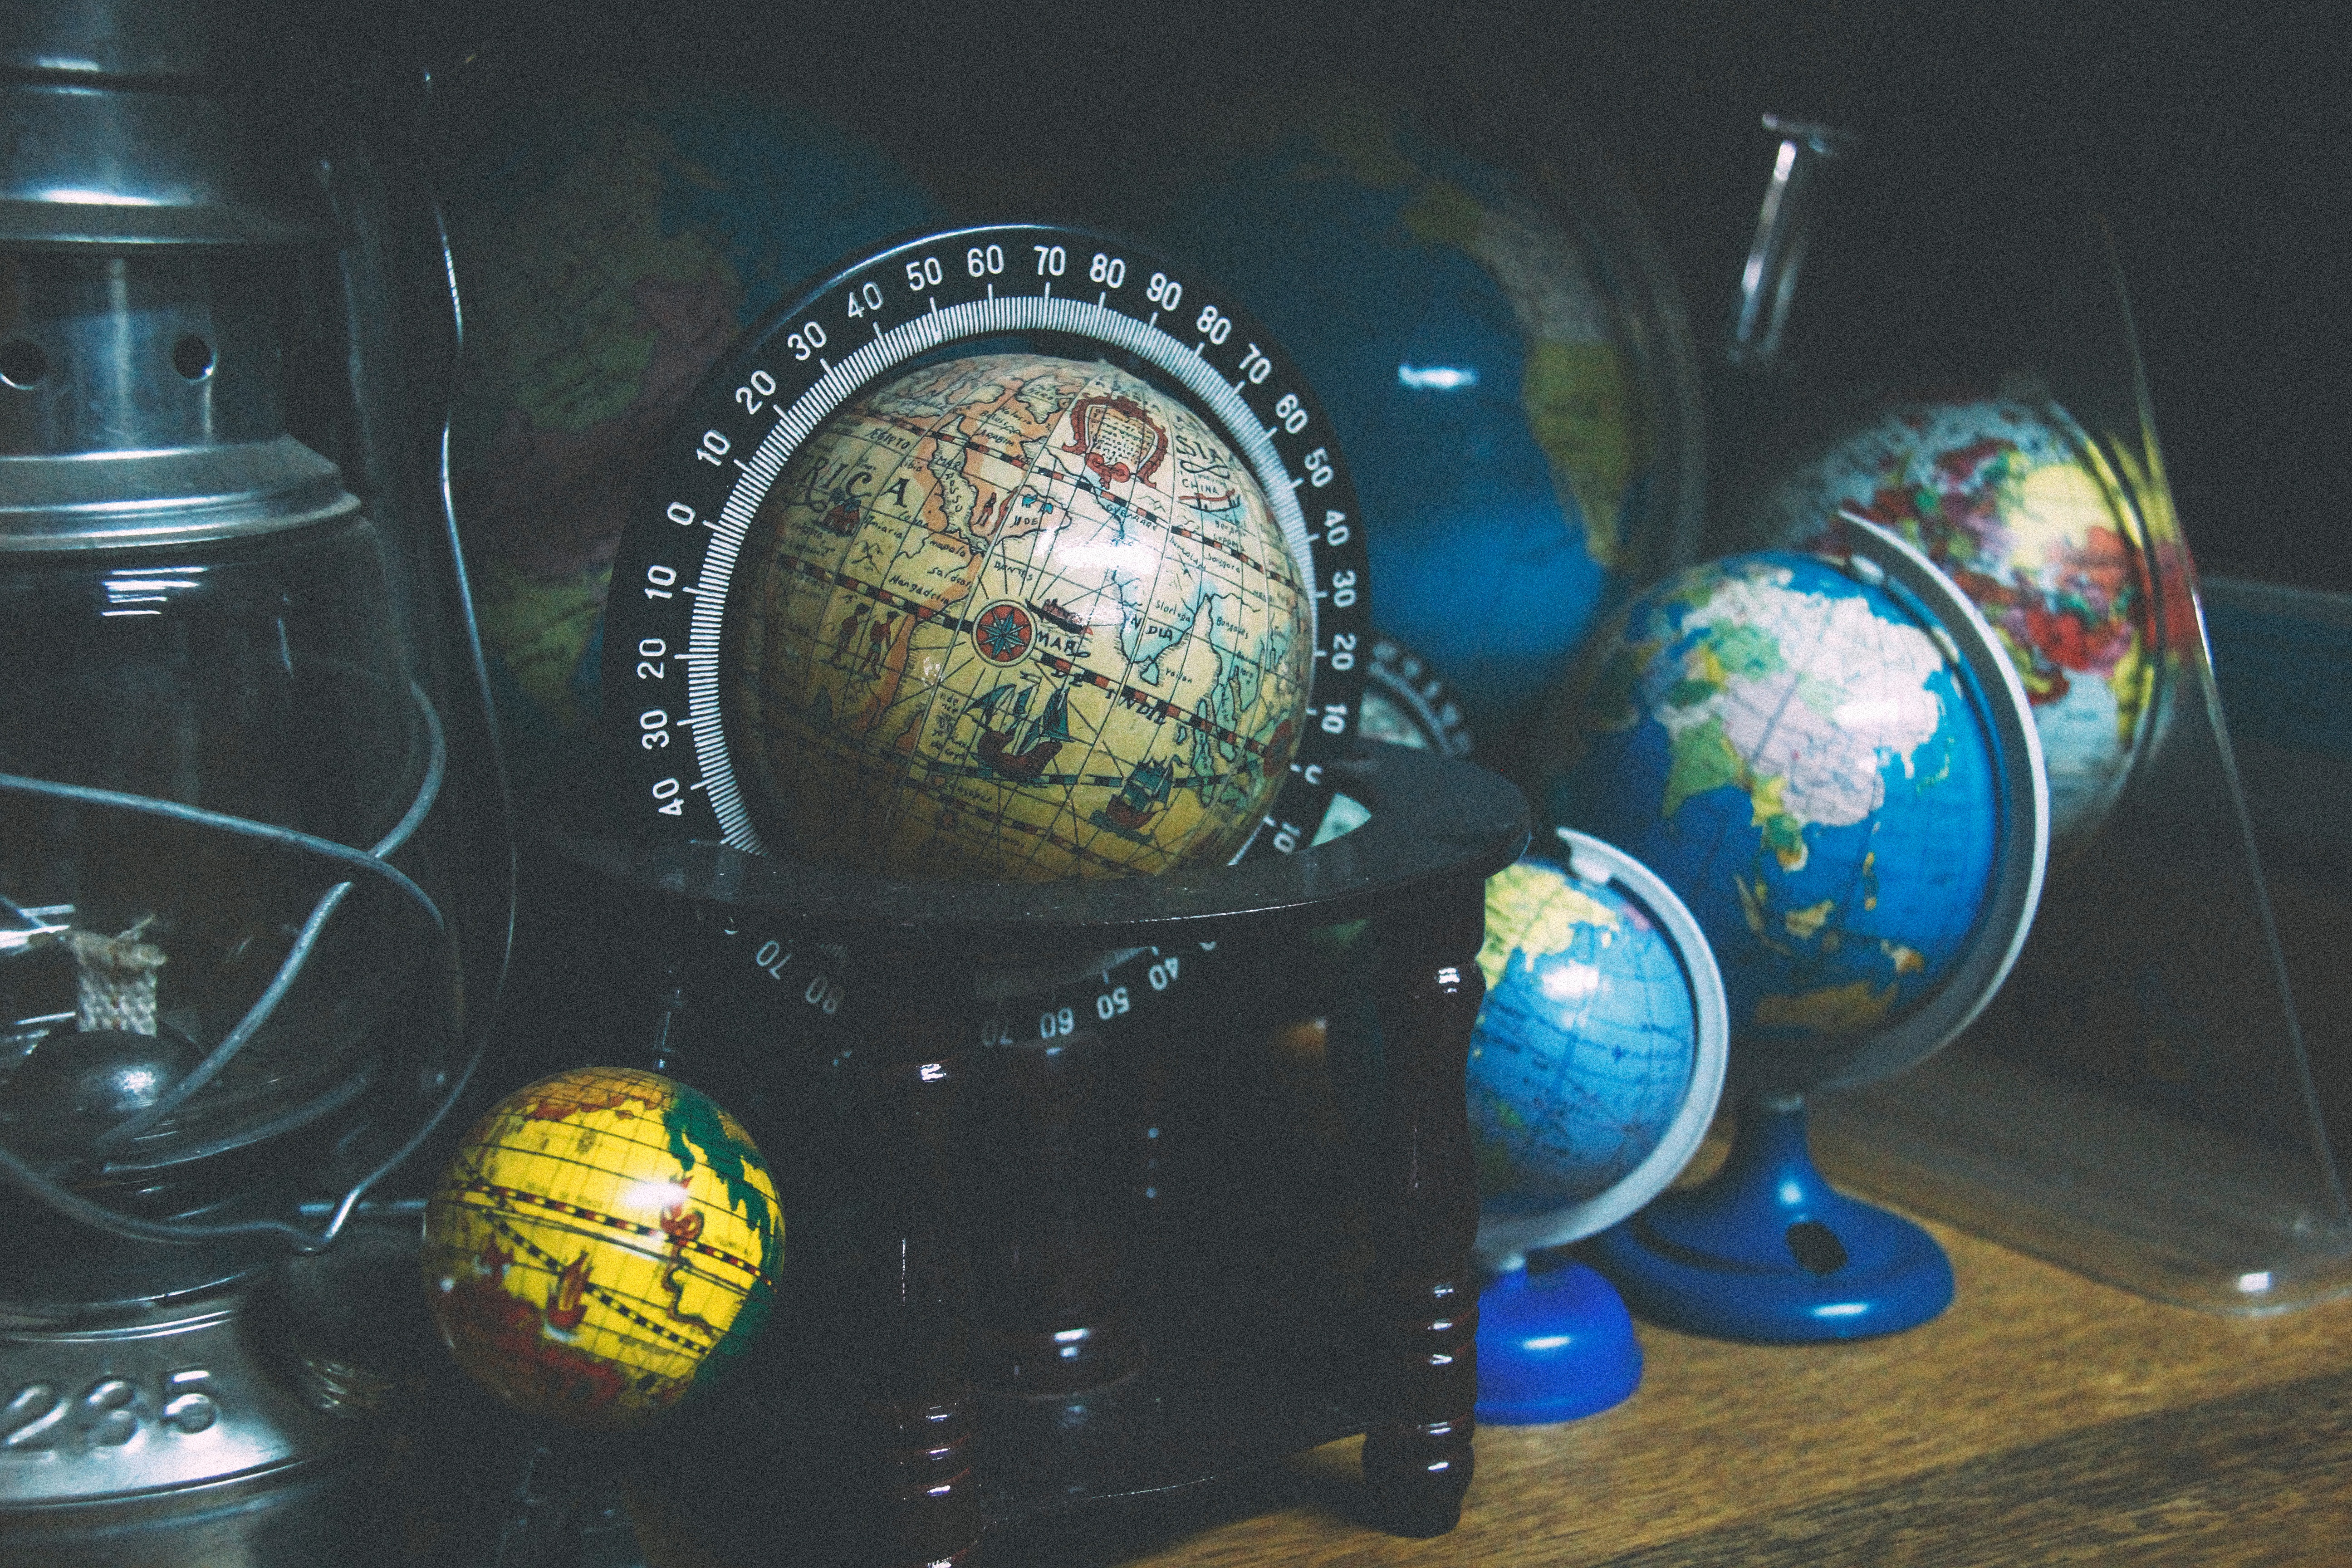
light, antique, glass, collection, lighting, globe, world, earth, sphere